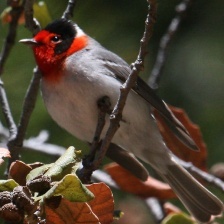
Species: RED FACED WARBLER
Scientific name: CARDELLINA RUBRIFRONS